Ahmed Musa

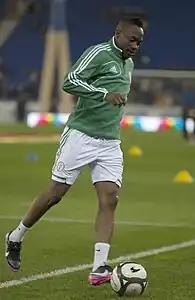
Musa with Nigeria in 2013

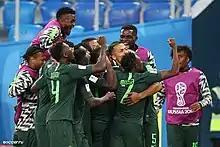
Musa with Nigeria against Argentina at the 2018 FIFA World Cup

In April 2010 under Coach Lars Lagerbäck, he was called up to join the Nigeria national football team camp prior to the 2010 FIFA World Cup in South Africa after helping the Nigerian team win in the 2010 WAFU Nations Cup where he scored a goal against Benin. In the same tournament against Burkina Faso, Musa's goal deep into extra-time shot Nigeria into the finals of the tournament in Abeokuta. He was however forced out of the Super Eagles' 30-man World Cup roster due to an ankle injury.